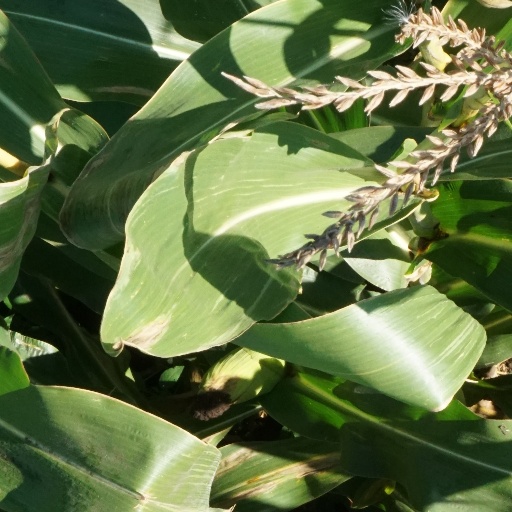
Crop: maize; corn